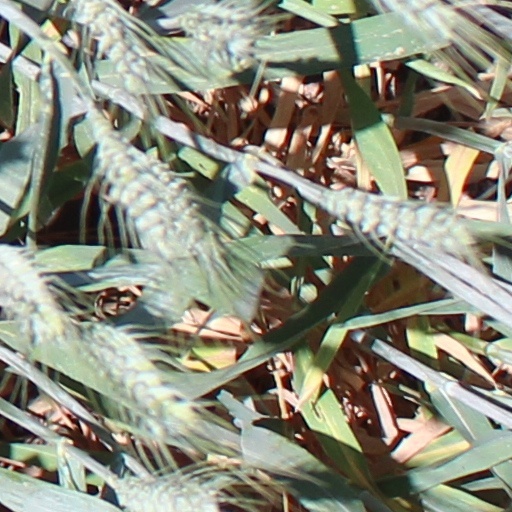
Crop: wheat